Electric organ

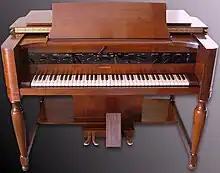
Hammond Novachord (1939)

On the other hand, the Hammond Novachord (1939) and other competitors selected the subtractive synthesis design using various combinations of oscillators, filters, and possibly frequency dividers, to reduce the huge number of oscillators, which was the bottleneck of the additive synthesis design. The heat generated by early models with vacuum tube tone generators and amplifiers led to the somewhat derogatory nickname "toaster". Today's solid-state instruments do not suffer from the problem, nor do they require the several minutes that vacuum tube organs need to bring the filament heaters up to temperature.